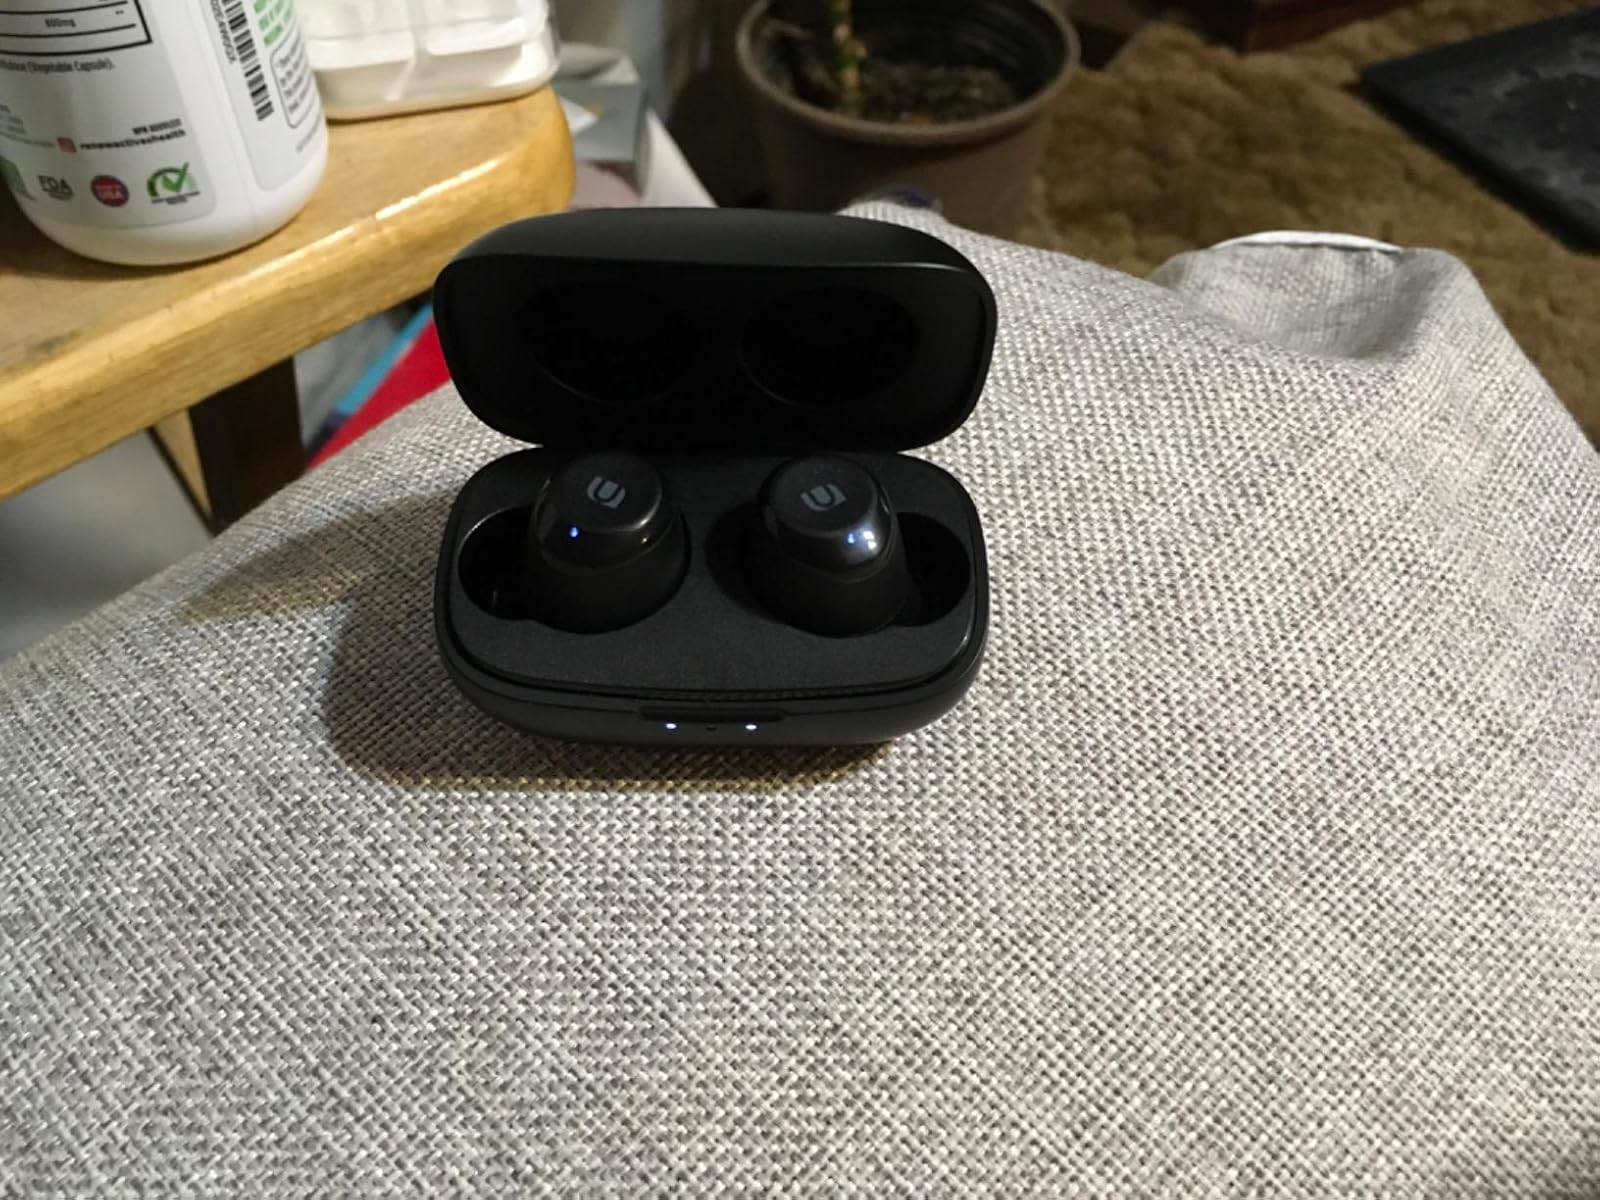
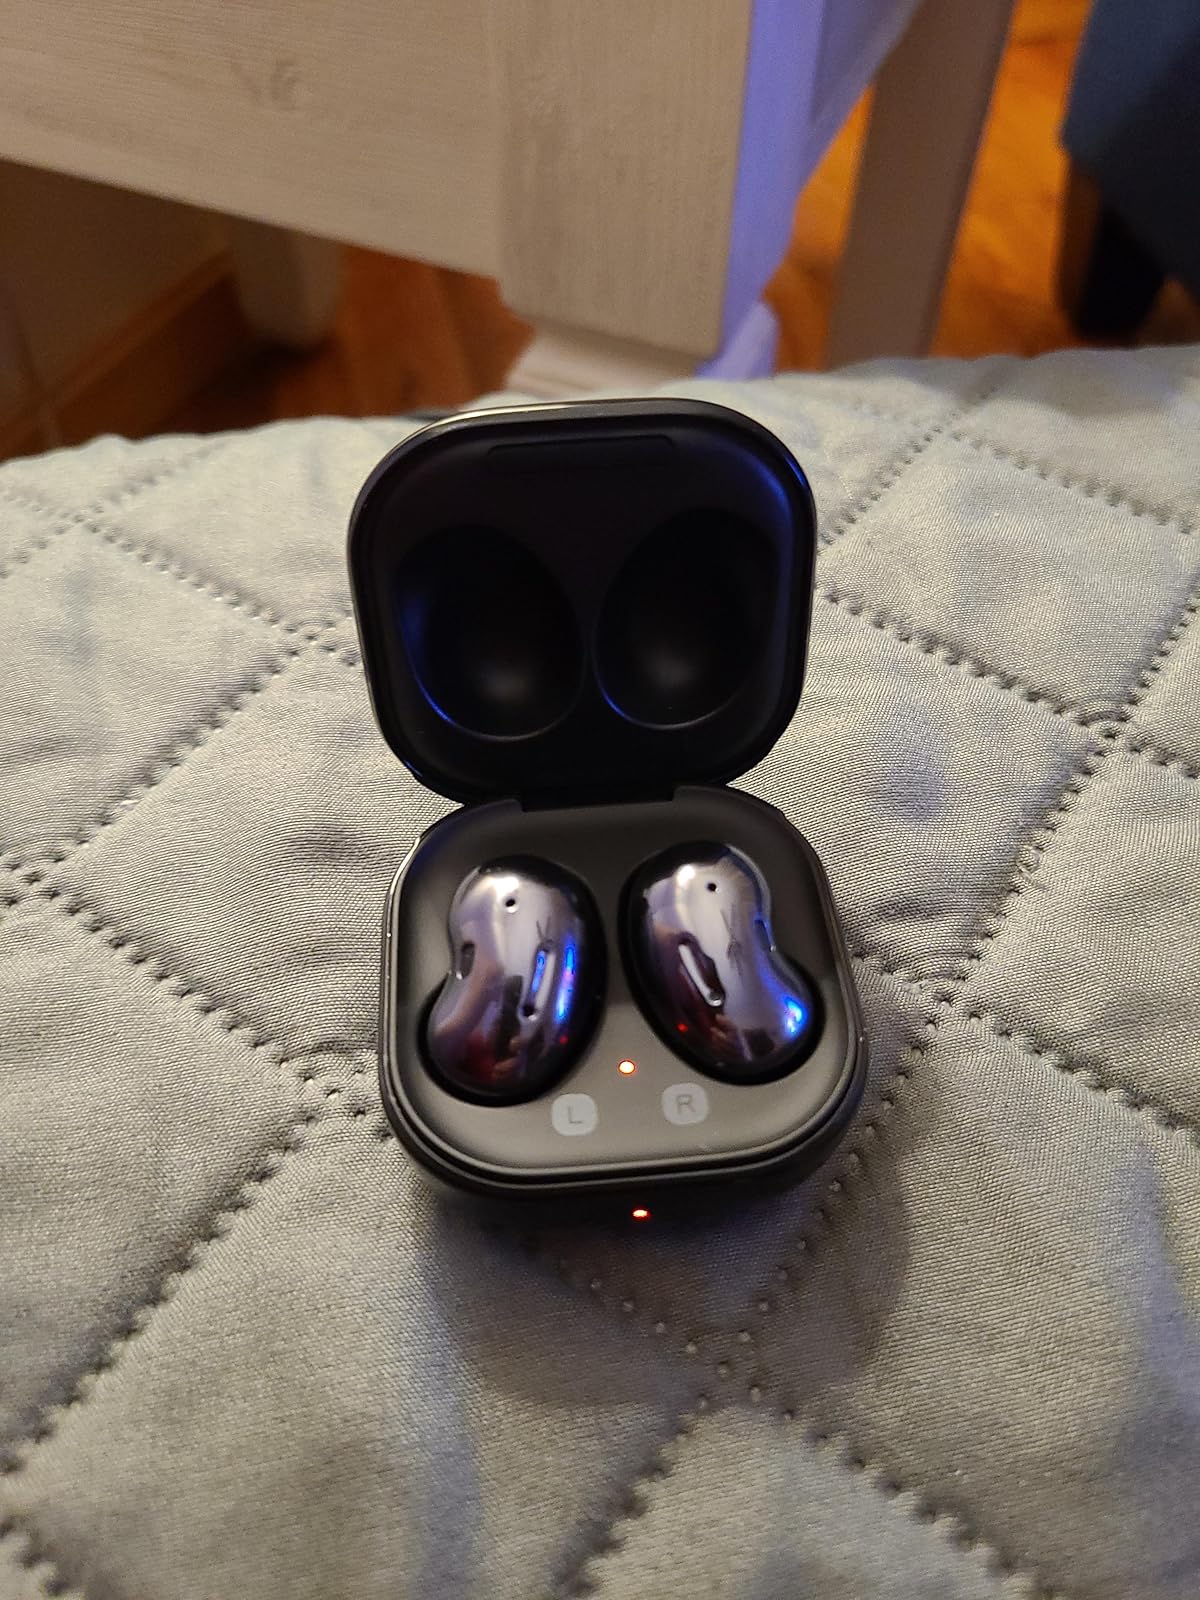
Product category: earbuds
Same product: no